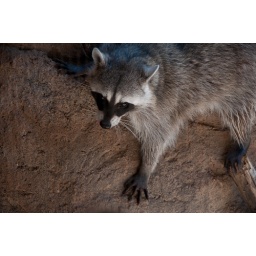
This funny raccoon played in his area like a kitten! He loved his little blue ball and funny boxes.